Theban alphabet

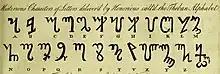
From "The Magus" (1801) by Francis Barrett. Follows Agrippa's chart above.

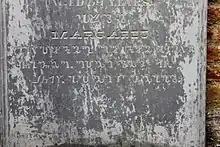
A 19th-century gravestone in Llanfyllin, Wales, inscribed in the Theban alphabet (Agrippa/Barrett version) and Cistercian numerals.

It is also known as the Honorian alphabet or the Runes of Honorius after the legendary magus (though Theban is dissimilar to the Germanic runic alphabet), or the witches' alphabet due to its use in modern Wicca and other forms of witchcraft as one of many substitution ciphers to hide magical writings such as the contents of a Book of Shadows from prying eyes. The Theban alphabet has not been found in any publications prior to that of Trithemius, and bears little visual resemblance to most other alphabets.